Mobility transition

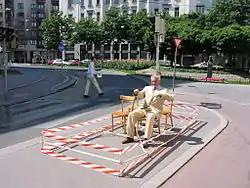
Hermann Knoflacher has been criticising auto cities and car dependency for decades. With his "walking gear", he caricatures the enormous spatial demands of motorised private transport (2007).

Mobility transition is a set of social, technological and political processes of converting traffic (including freight transport) and mobility to sustainable transport with renewable energy resources, and an integration of several different modes of private transport and local public transport. It also includes social change, a redistribution of public spaces, and different ways of financing and spending money in urban planning. The main motivation for mobility transition is the reduction of the harm and damage that traffic causes to people (mostly but not solely due to collisions) and the environment (which also often directly or indirectly affects people) in order to make (urban) society more livable, as well as solving various interconnected logistical, social, economic and energy issues and inefficiencies.